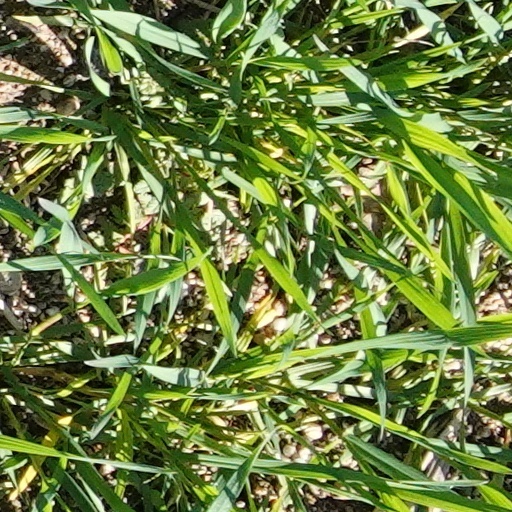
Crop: wheat